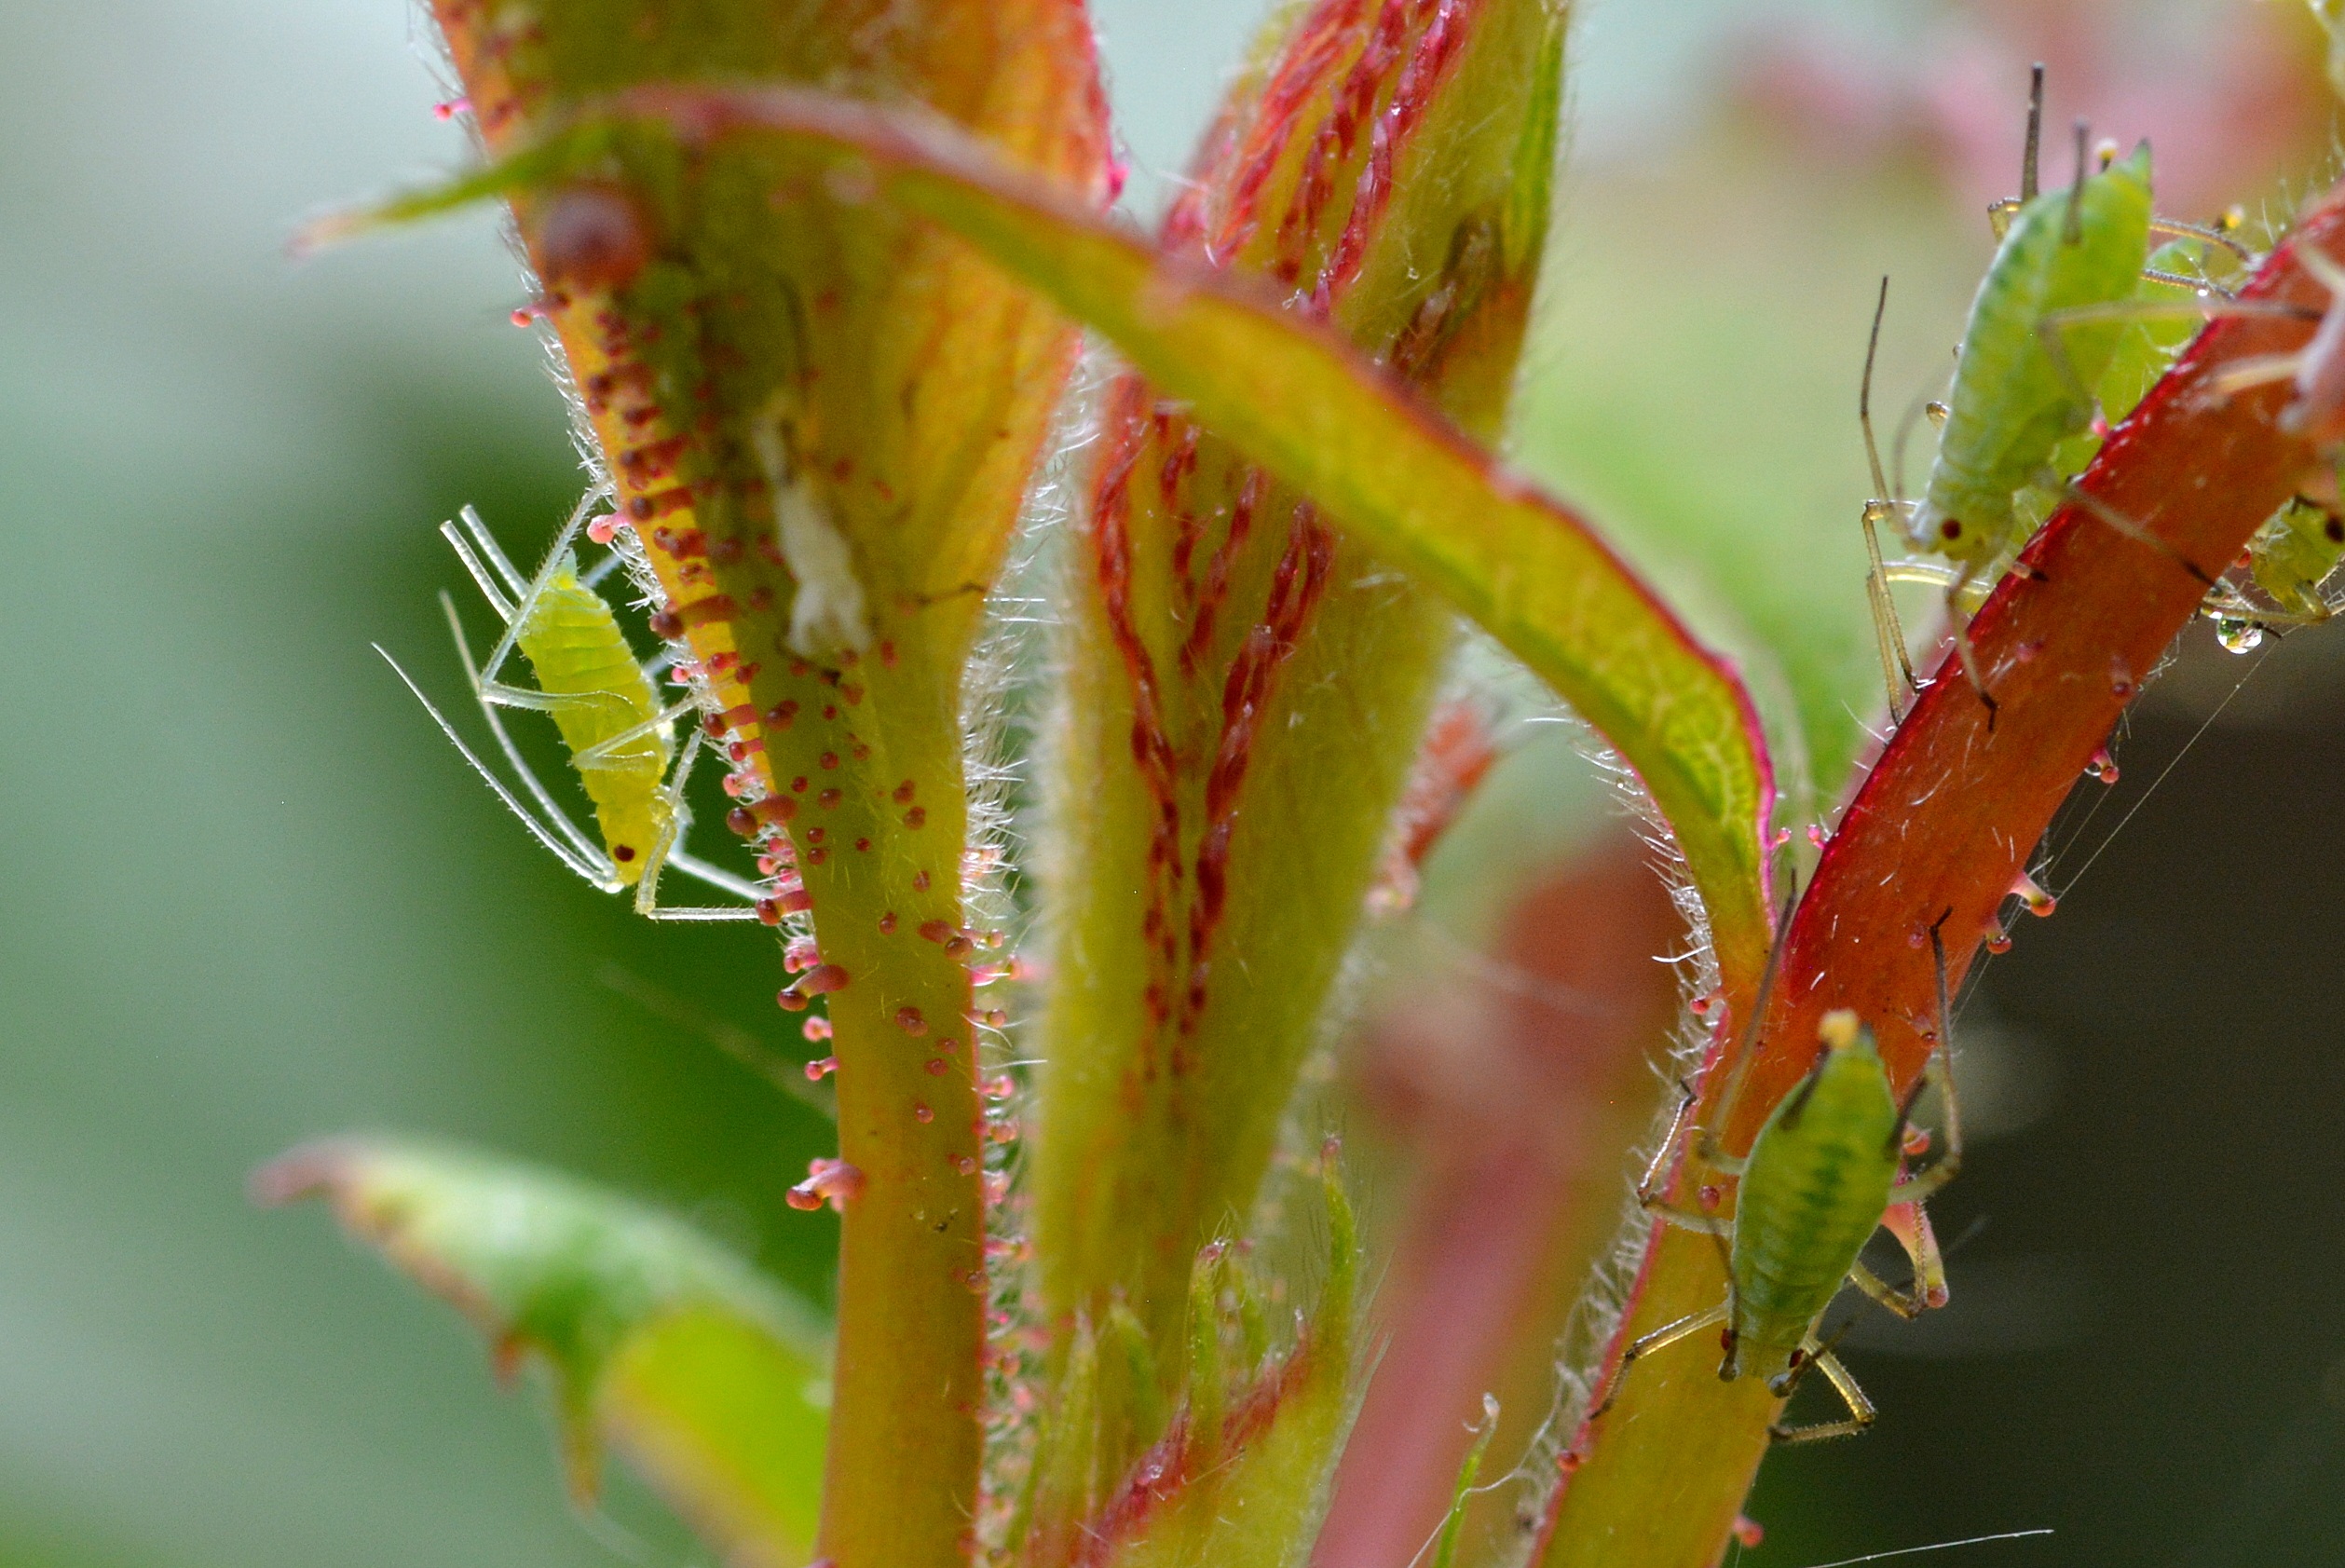
tree, nature, branch, dew, plant, photography, sunlight, leaf, flower, animal, green, insect, autumn, botany, yellow, flora, wildflower, close up, shrub, bud, pests, aphid, aphids, macro photography, vermin, infestation, louse, lice, insect infestation, large rose aphids, aphididae, macrosiphum rosae, plant stem, thorns spines and prickles